Jane Furse

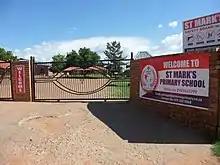
St. Marks Primary School, Jane Furse. (Pic: @NelsonKgwete)

Several primary and secondary schools are located in Jane Furse, catering to a student population estimated at 90,000. Most of the schools are public, with one private school and one private FET College. The list is as follows: